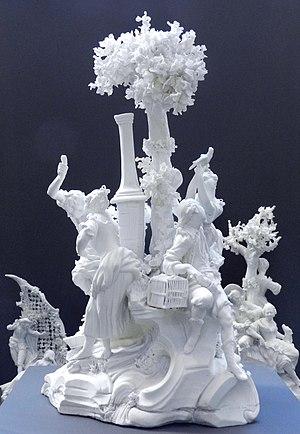
Biscuit de Porcelaine tendre Belgique, Tournai Seconce moitié du XVIIIe siècle This is a file created at the museum: Musée royal de Mariemont in Morlanwelz
Un biscuit est une faïence cuite entre 980 et 1040 °C sans glaçure, une porcelaine tendre ou dure, cuite sans glaçure à haute température, et il existe aussi des grès biscuités qui sont aussi sans glaçure. Le biscuit de porcelaine est utilisé pour réaliser des statuettes, des surtouts de table, des réductions de grandes statues, etc.